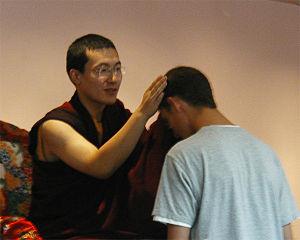
Le vajrayāna est une forme de bouddhisme d'origine indienne, nommée aussi bouddhisme tantrique, dont certains principes suivent le bouddhisme mahāyāna. Il contient des éléments semblables à l'hindouisme et en particulier au shivaïsme cachemirien. Au Tibet, le vajrayāna et le bön, religion locale, se sont eux aussi influencés réciproquement.